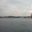
Label: sea